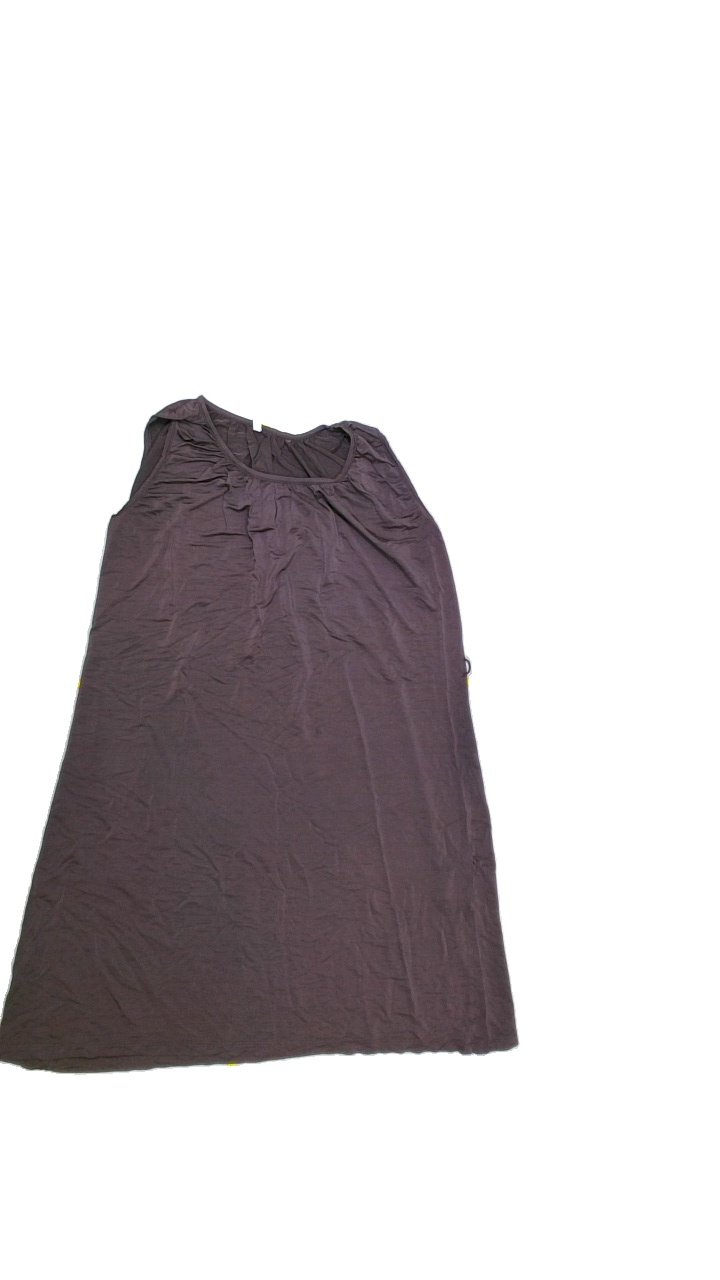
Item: Dress (Ladies)
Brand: Not Applicable
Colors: Brown
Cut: Regular, C-collar
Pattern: Plain
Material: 95%viscose 5%elastane
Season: Summer
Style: No trend
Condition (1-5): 5
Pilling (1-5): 5
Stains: No
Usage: Reuse
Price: <50